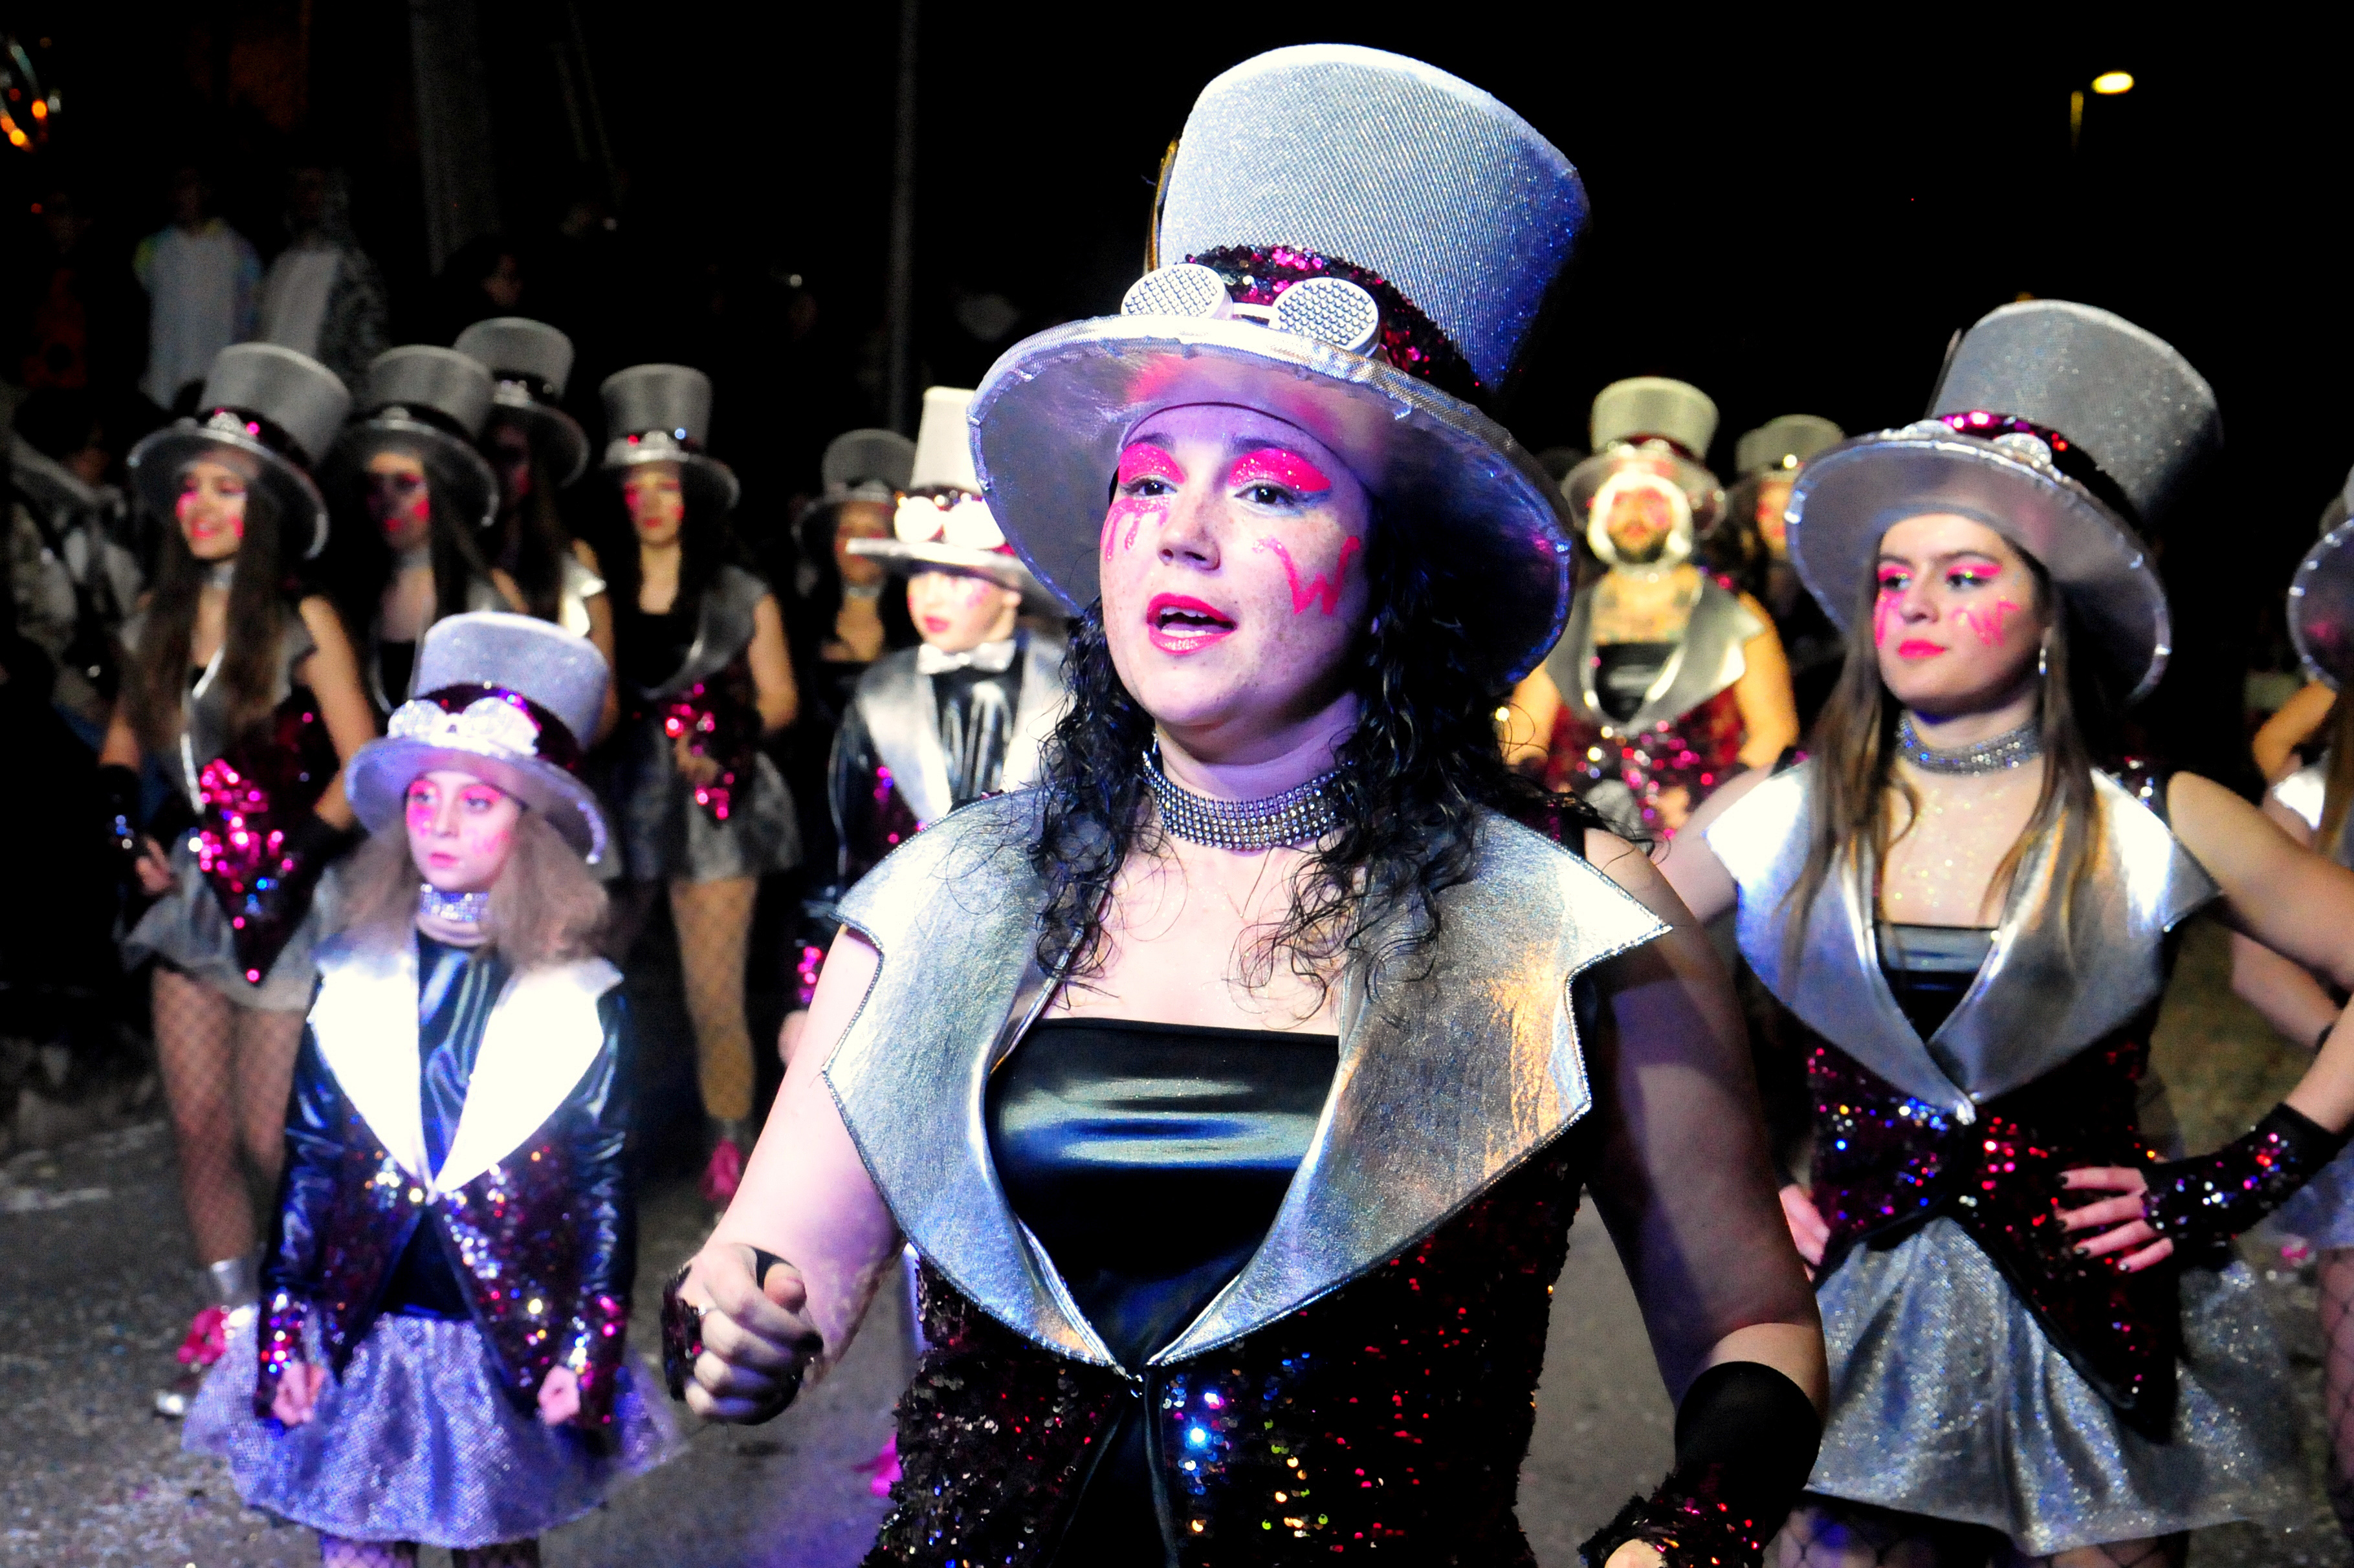
carnival, parade, tradition, party, celebration, costume, dance, cunit, catalonia, tarragona, spain, event, performance, public event, fun, festival, musical theatre, performance art, performing arts, musical, crowd